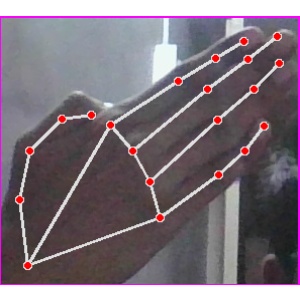
अक्षर: घ